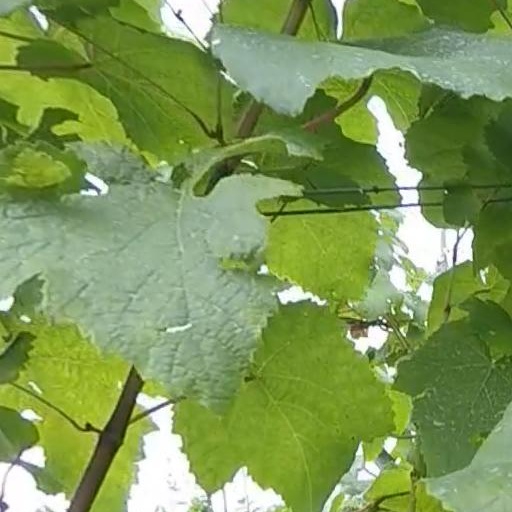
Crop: grape